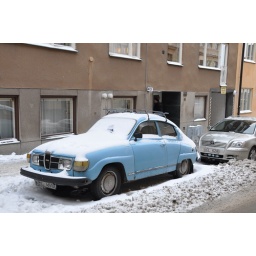
Might as well paint a yellow cross over it to make it totally Swedish!